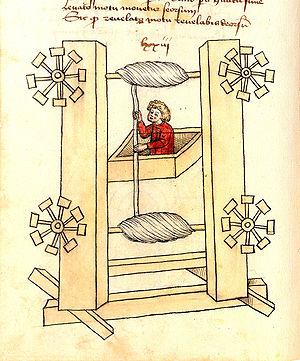
Un ascenseur est un transport vertical assurant le déplacement en hauteur.
Konrad Kyeser, né le 26 août 1366 à Eichstätt et mort après 1405, est un ingénieur militaire allemand, théoricien des machines de guerre et auteur d’un ouvrage qui porte le nom de Bellifortis.